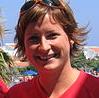
Age: 25